Computing-Tabulating-Recording Company

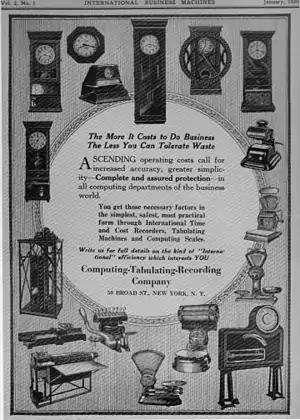
Front cover of a January 1920 sales catalog showing clocks, scales and tabulating equipment)

The first time clock was invented on November 20, 1888, by Willard Bundy, a jeweler in Auburn, New York. A year later, his brother, Harlow Bundy, organized the Bundy Manufacturing Company, and began mass-producing time clocks.